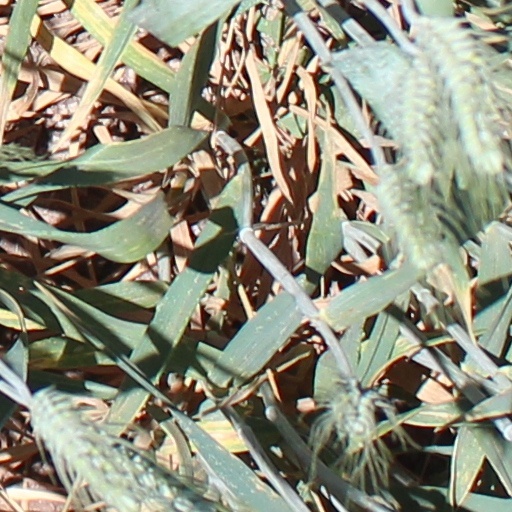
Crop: wheat